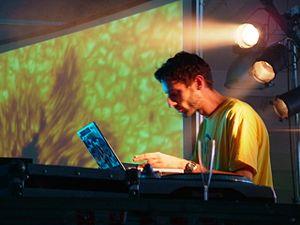
Luke Vibert est un musicien, DJ, compositeur de musique électronique et réalisateur artistique anglais. Sa musique est apparentée aux genres IDM, drum and bass, trip hop, electronica et acid techno. Il a aussi sorti de nombreux albums, EP et singles sous différents pseudonymes, dont les plus connus sont Wagon Christ et Plug. Contrairement à la plupart de ses pairs, Vibert a fortement recours à la technique du sampling dans sa création musicale.